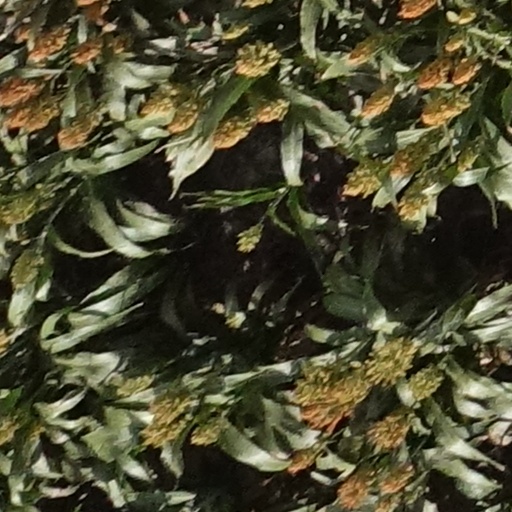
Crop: sorghum